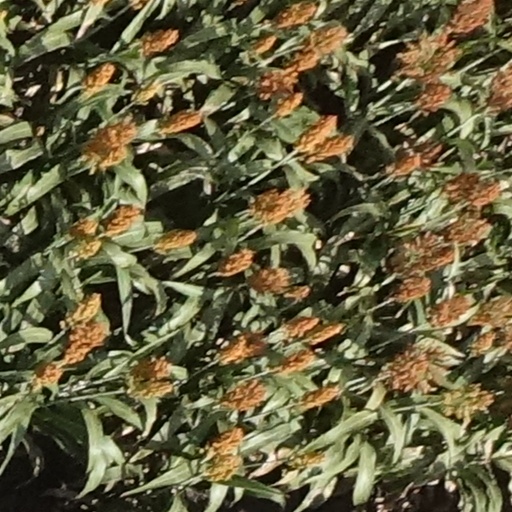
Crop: sorghum